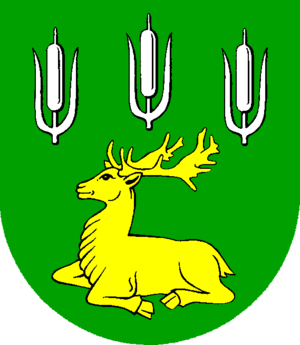
Haßmoor
Coat of arms of Haßmoor
Haßmoor er en kommune og en by i det nordlige Tyskland, beliggende i Amt Eiderkanal midt i Kreis Rendsborg-Egernførde. Kreis Rendsborg-Egernførde ligger i den centrale del af delstaten Slesvig-Holsten.